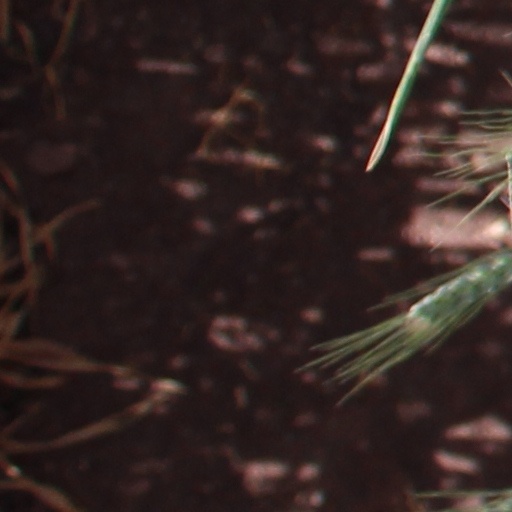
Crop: wheat